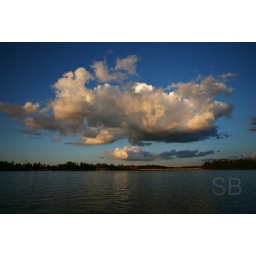
castle in the sky